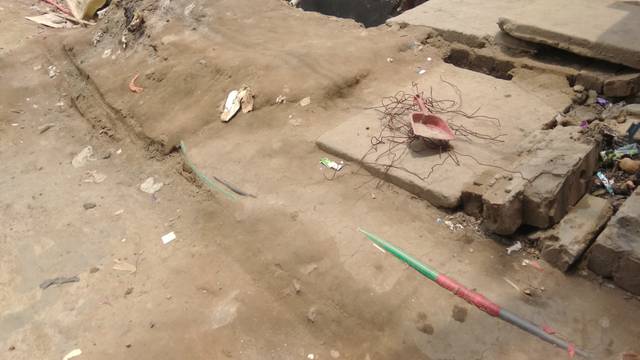
Region: Bangladesh
Coordinates: 23.822, 90.38